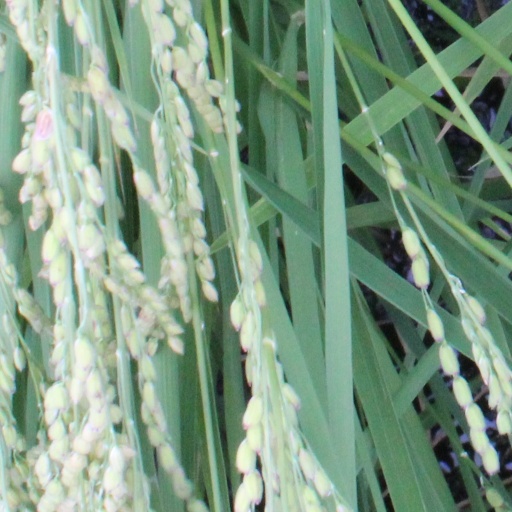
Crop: rice